Olympic Games

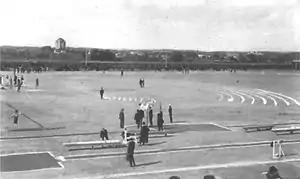

After the success of the 1896 Games, the Olympics entered a period of stagnation which threatened its survival. The Olympic Games held at the Paris Exposition in 1900 and the Louisiana Purchase Exposition at St. Louis in 1904 failed to attract much participation or notice. Of the 650 athletes in the 1904 Olympics, 580 were American; the winner of the marathon was later disqualified upon discovery of a photograph of him riding in a car during the race. The Games rebounded with the 1906 Intercalated Games (so-called because they were the second Olympics to take place within the third Olympiad), which were held in Athens. These Games attracted a broad international field of participants and generated a great deal of public interest, marking the beginning of a rise in both the popularity and the size of the Olympics. The 1906 Games were officially recognised by the IOC at the time (although not any longer), and no Intercalated Games have been held since.